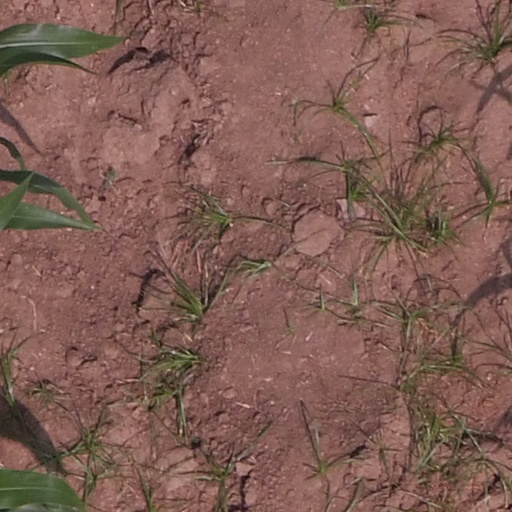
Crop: maize; corn